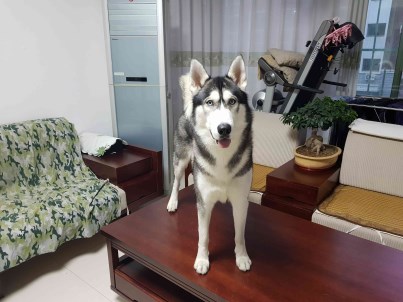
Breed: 1160-n000003-Siberian_husky